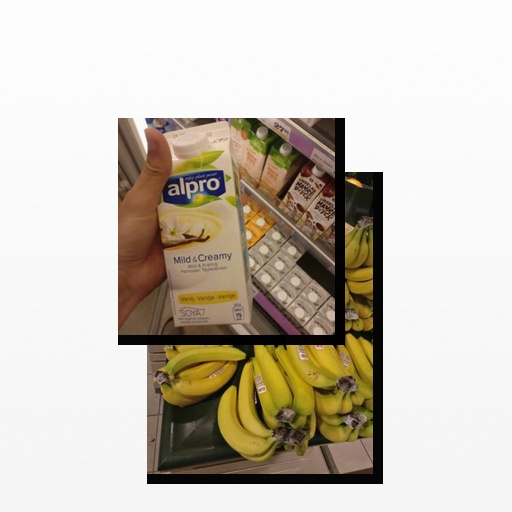
Food items: banana, vanilla_soyghurt